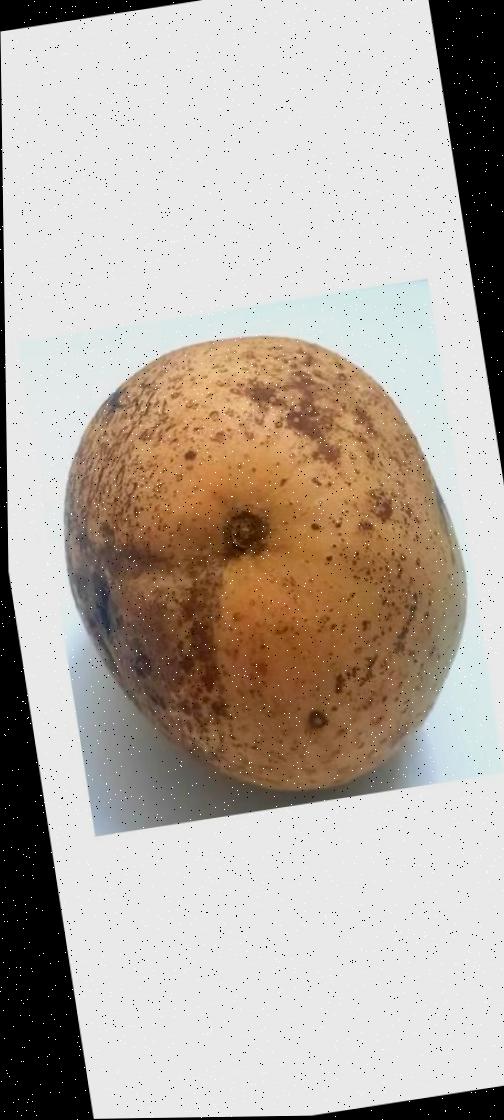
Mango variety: Ashshina Classic